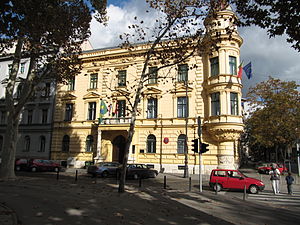
Kongeriget Danmarks ambassader / Liste / Europa
Kongelig Dansk ambassade i Zagreb, Kroatien.
Kongeriget Danmark har 80 ambassader i udlandet inklusive 2 ambassadekontorer. De største ambassader ligger i Washington DC og Berlin. De danske ambassaders hovedopgaver er at varetage udenrigspolitiske og økonomiske interesser for Kongeriget Danmark, forvalte udviklingsbistand, hjælpe nødstedte danske statsborgere i udlandet og udbrede kendskabet til Danmark, Grønland, Færøerne og dansk, grønlandsk samt færøsk kultur.